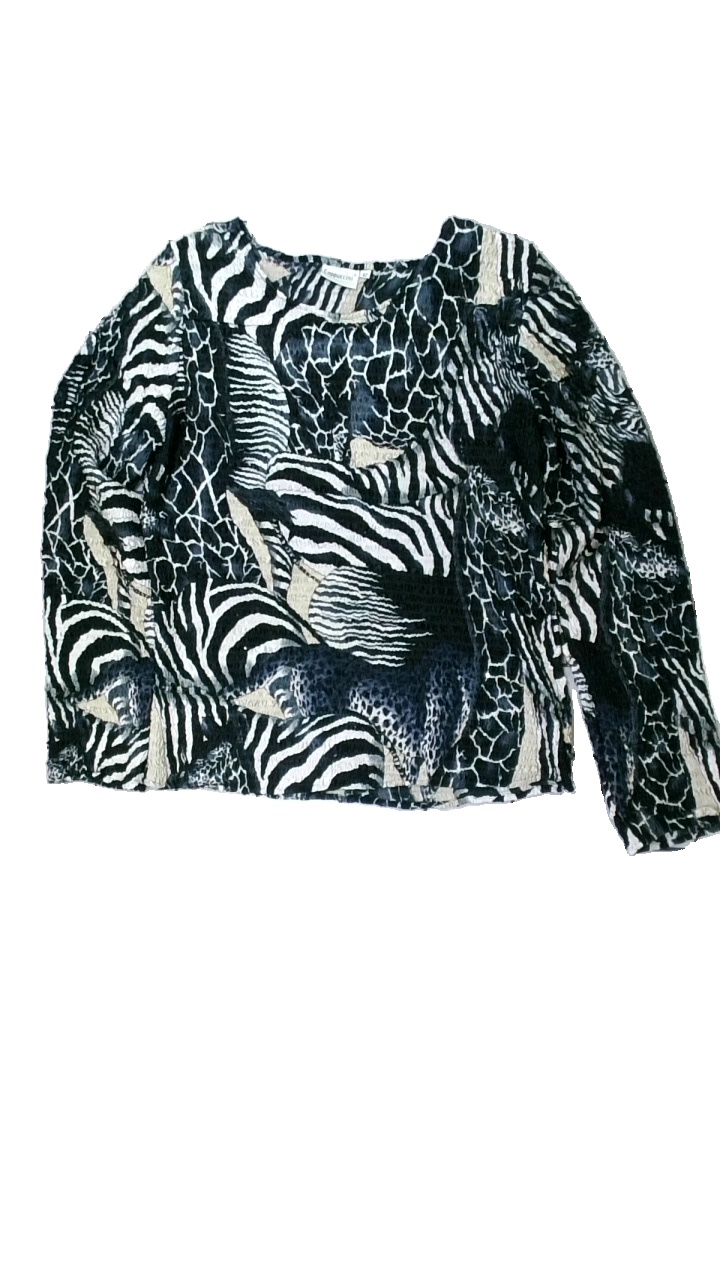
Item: Top (Ladies)
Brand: Cappuchini
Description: långärmad tröja med olika mönster över hela, flera lösa trådar
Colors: Black, Beige, White
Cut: Regular
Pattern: Geometric print
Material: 100% polyester
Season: All
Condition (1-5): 4
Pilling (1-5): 5
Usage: Reuse
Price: <50